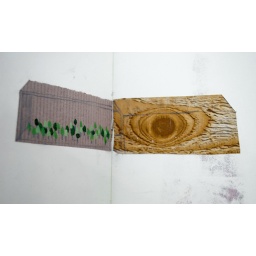
Idea for forest in a box